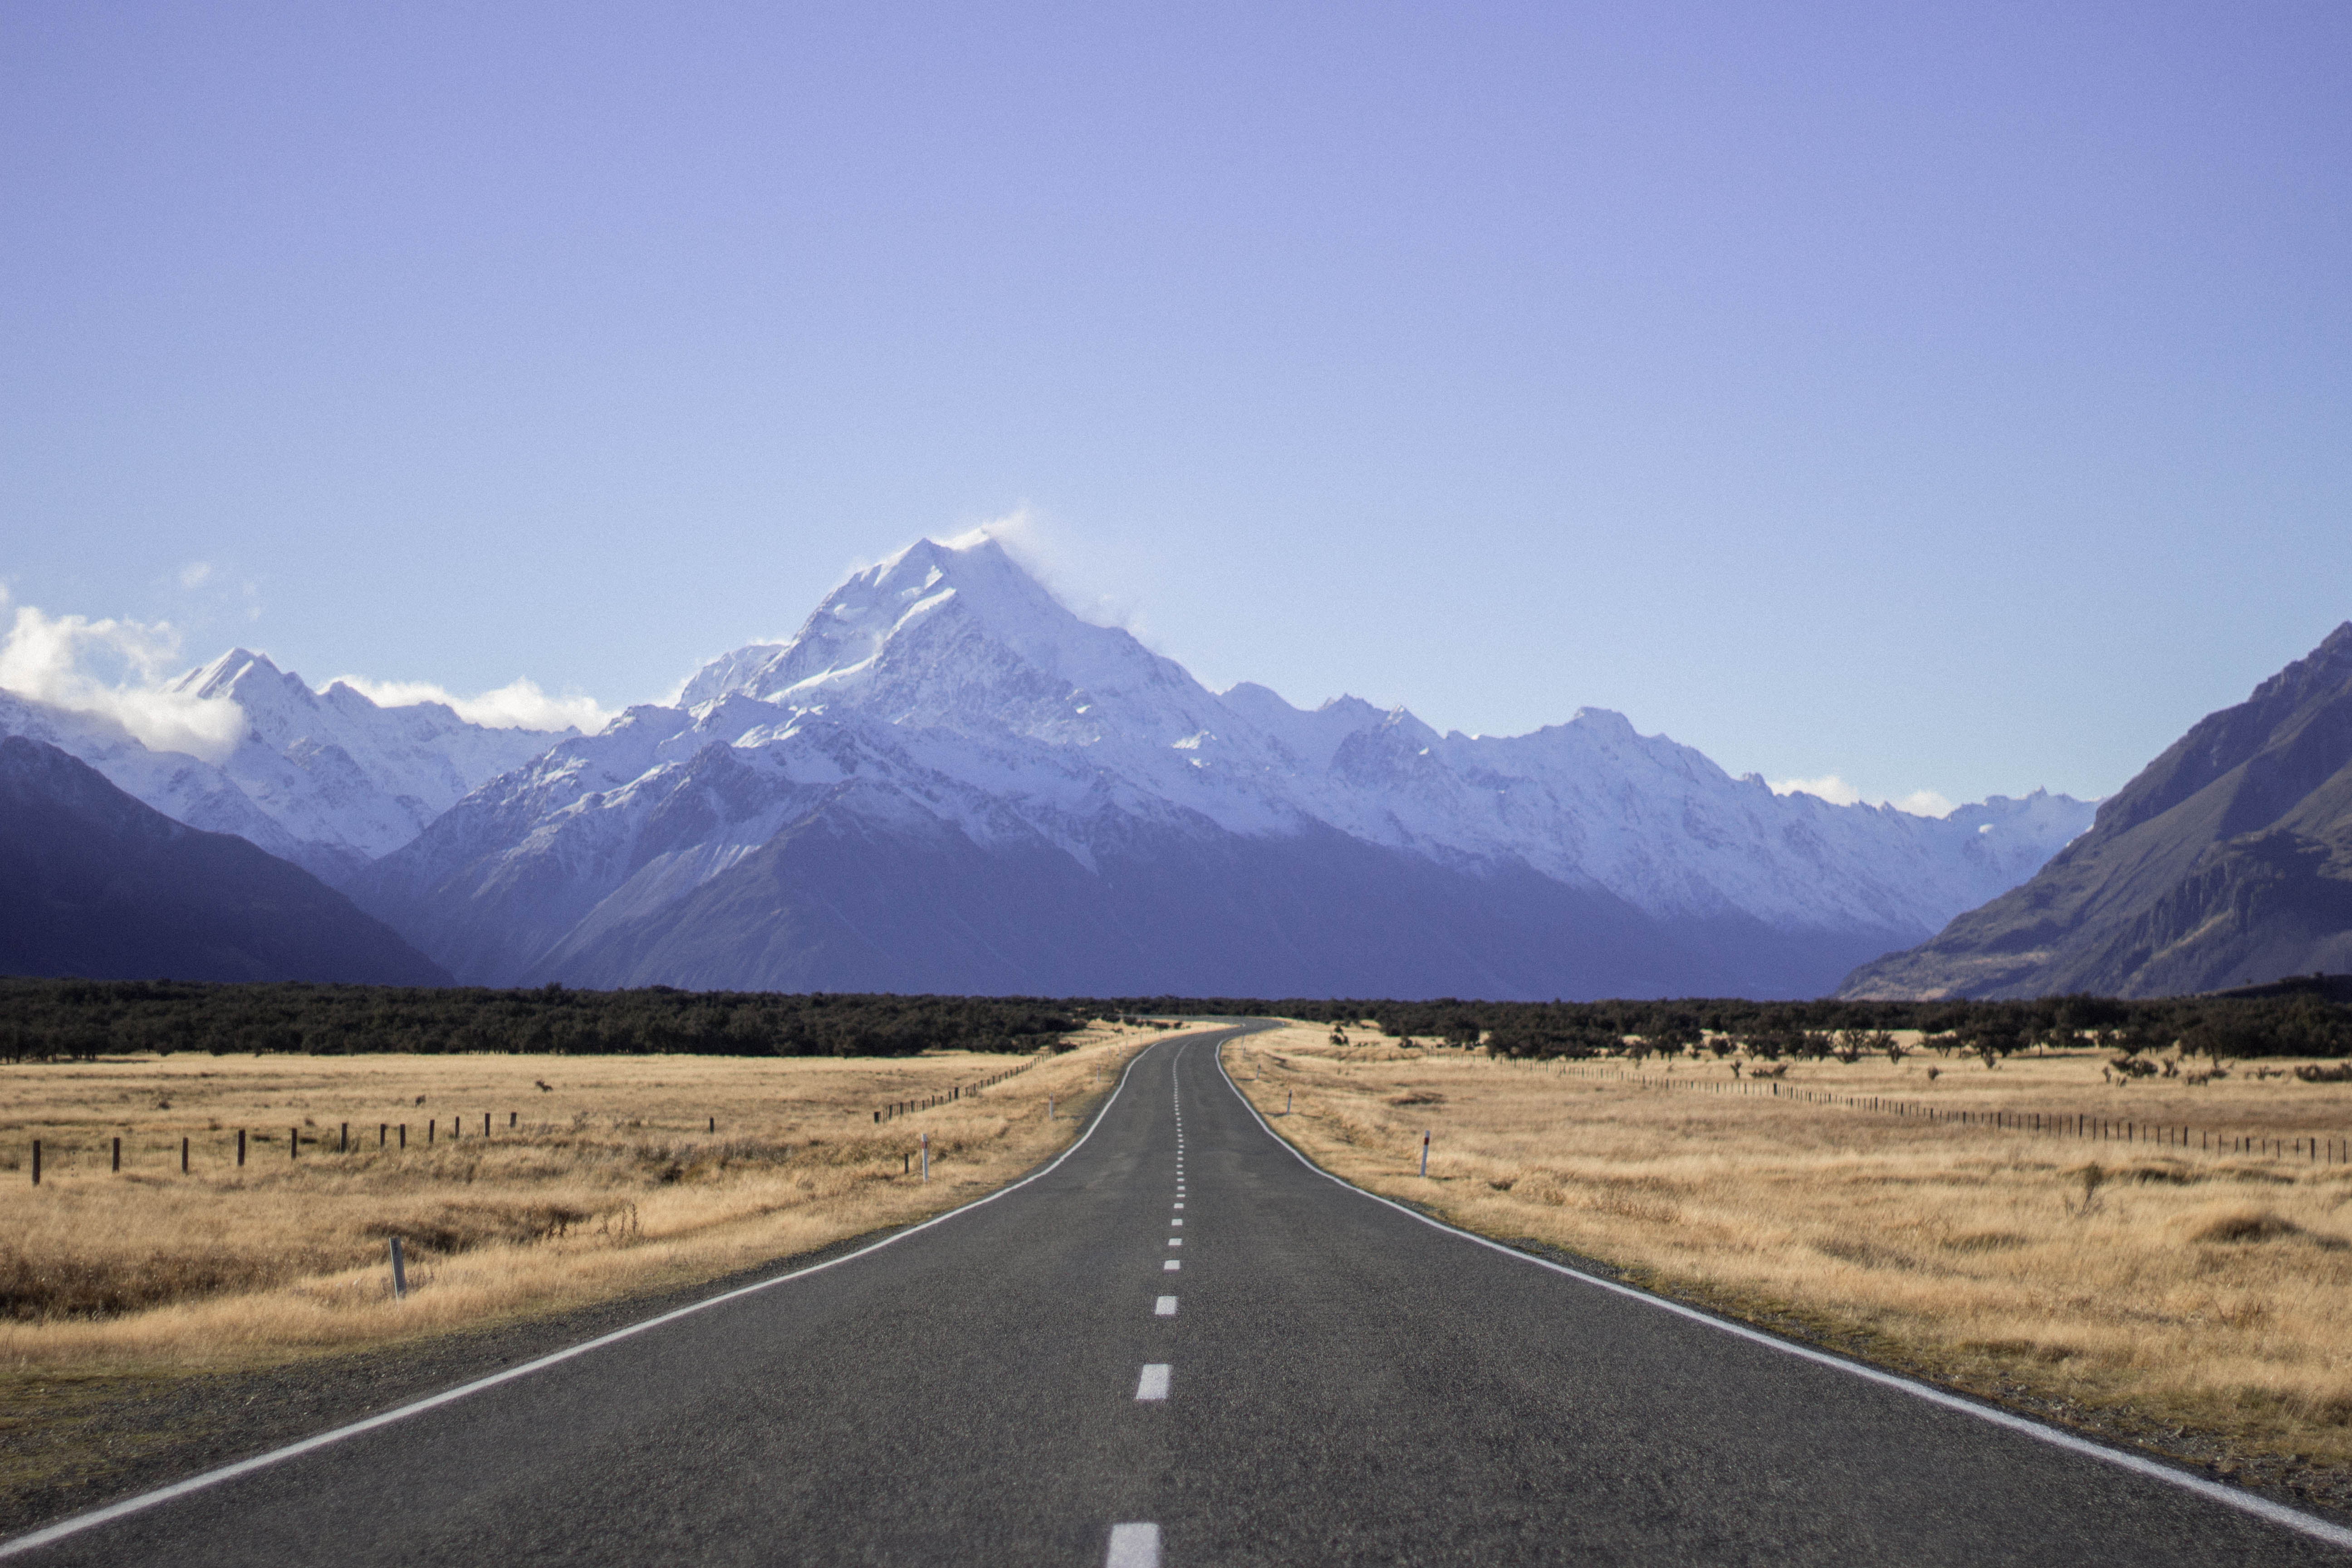
landscape, horizon, mountain, road, hill, highway, valley, mountain range, plain, road trip, infrastructure, plateau, landform, mountain pass, atmospheric phenomenon, mountainous landforms, controlled access highway